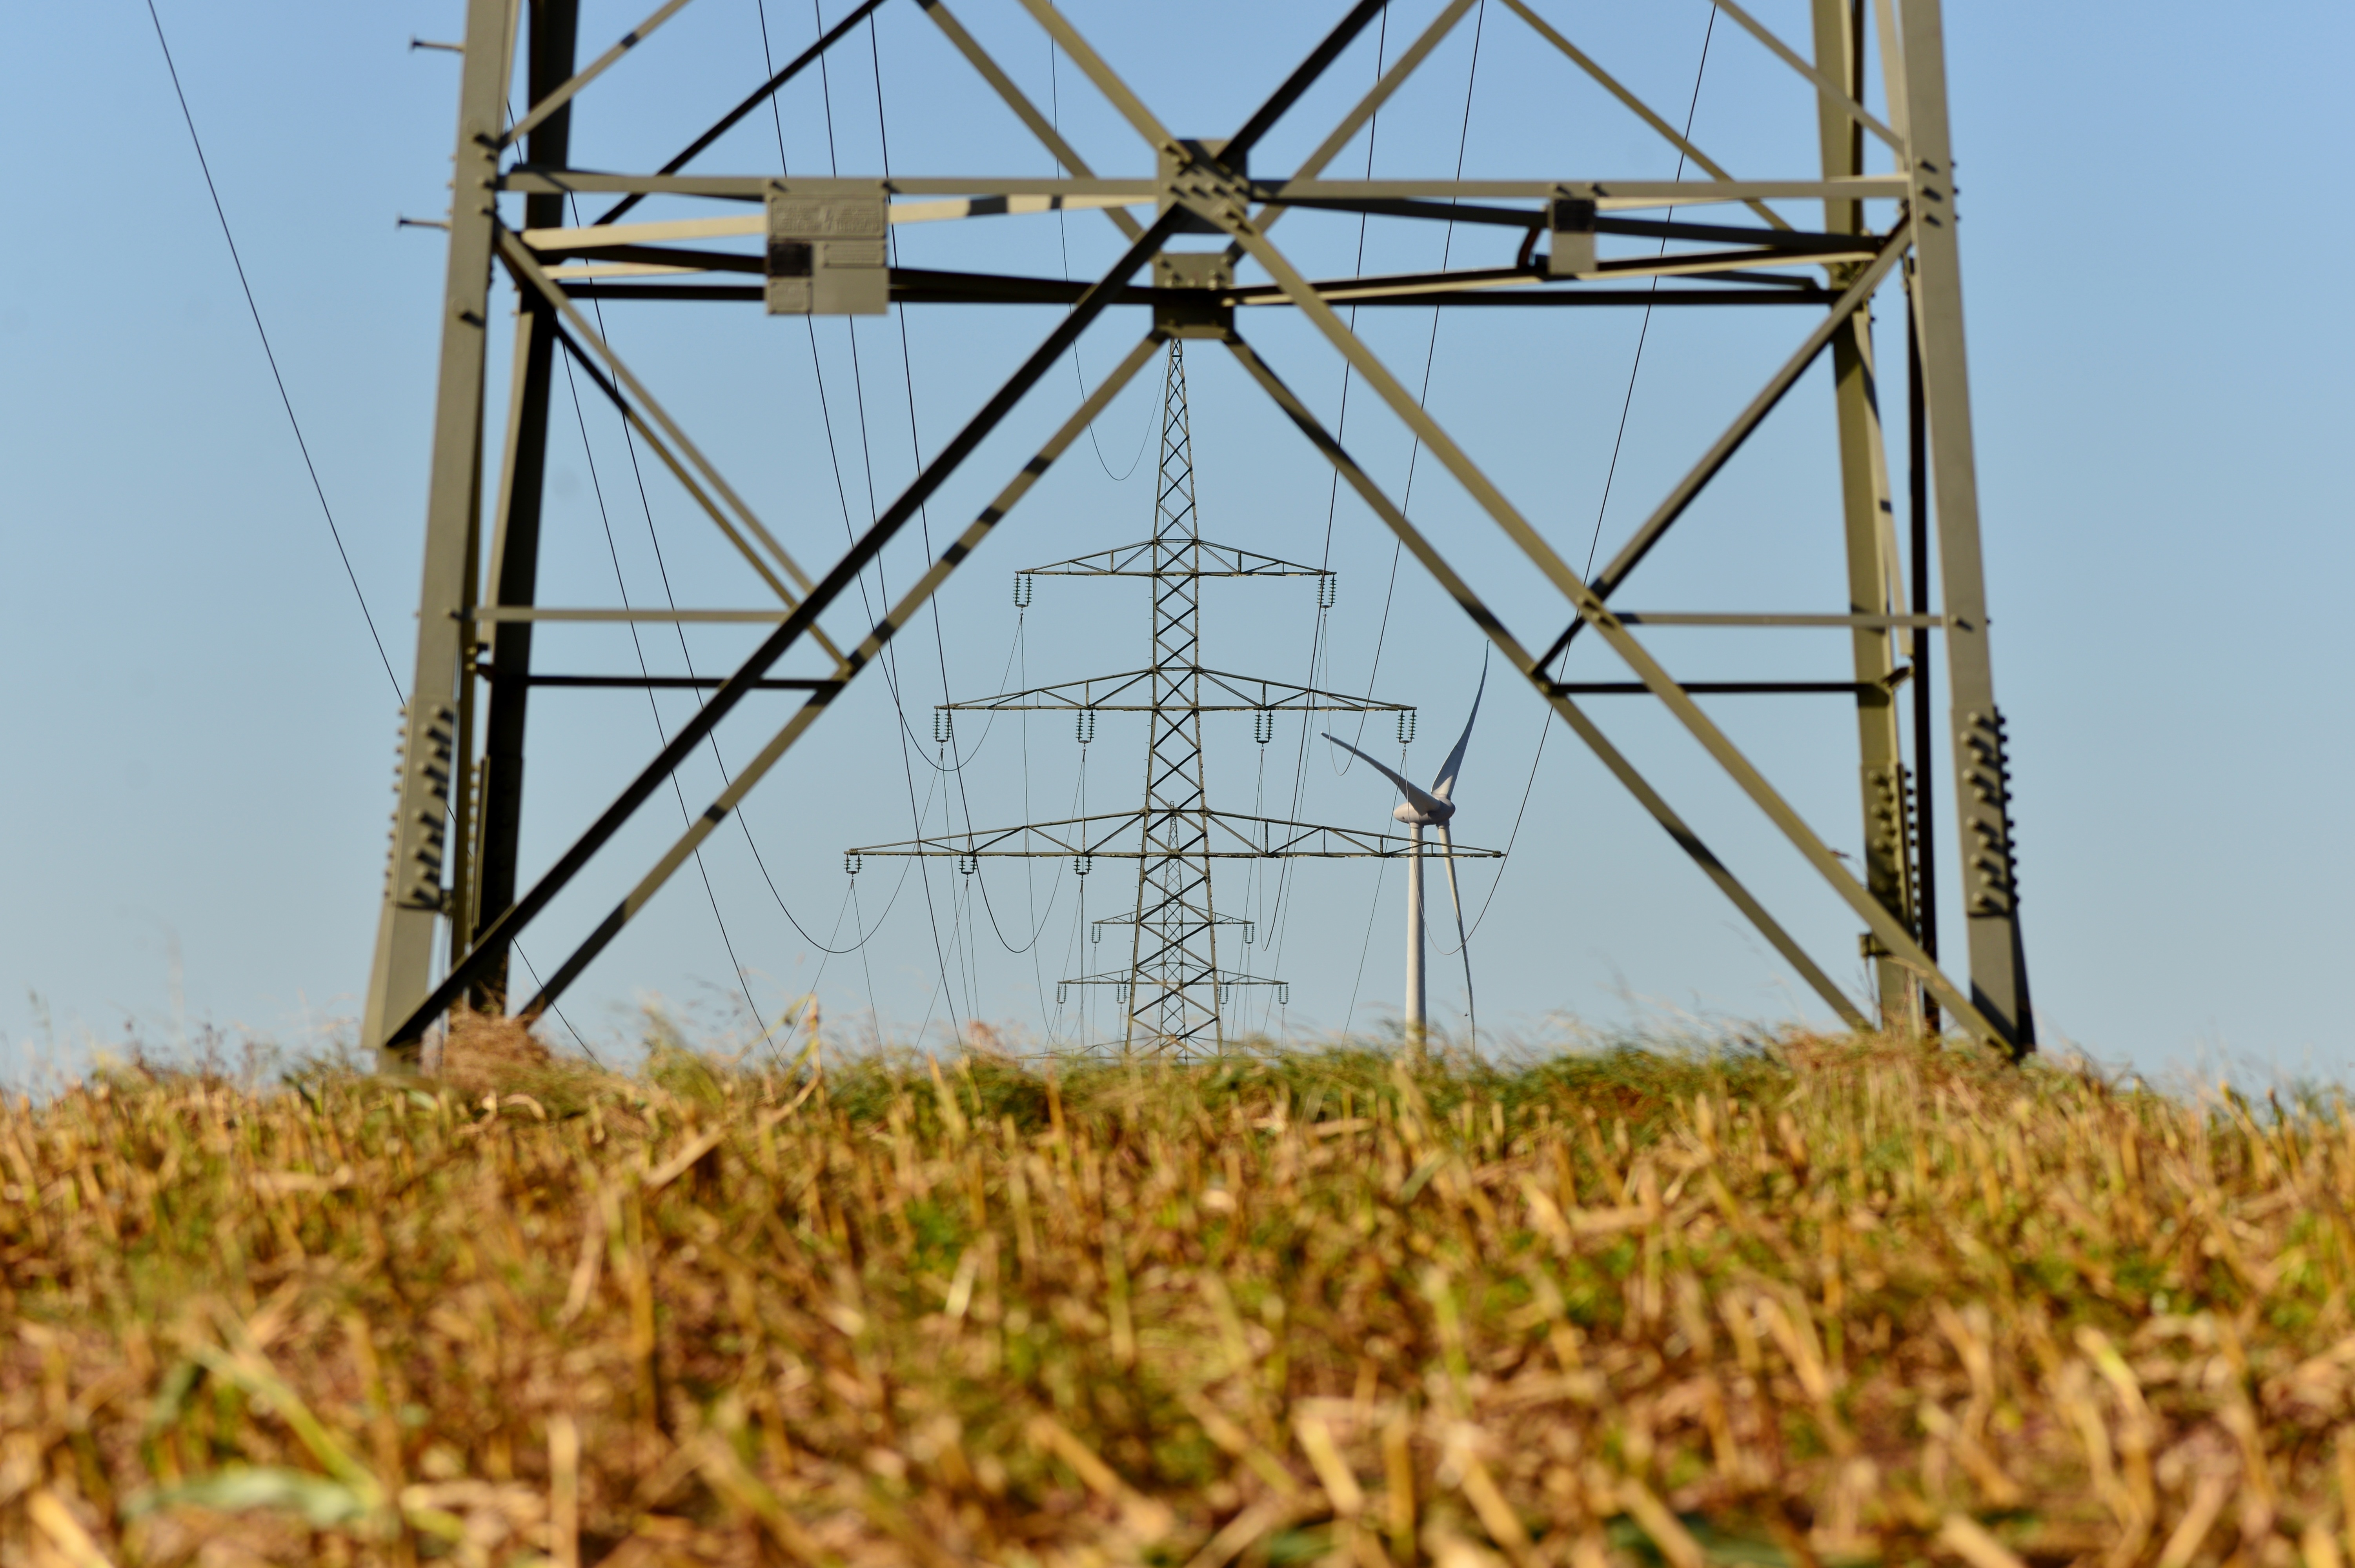
wind, summer, tower, mast, electricity, energy, cornfield, transmission tower, outdoor structure, overhead power line